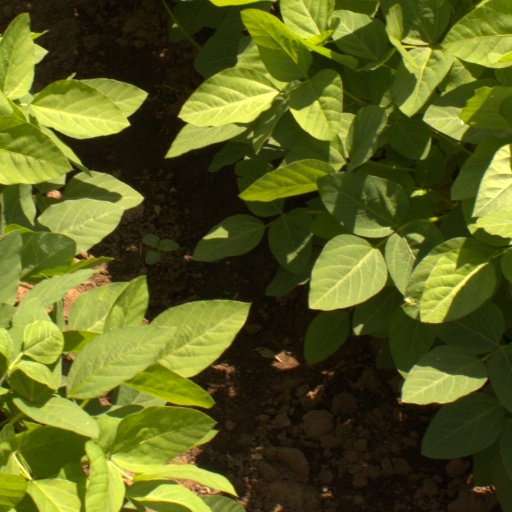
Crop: soybean